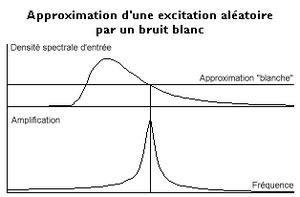
Approximation d’une excitation aléatoire par un bruit blanc, graphique personnel
Un bruit blanc est une réalisation d'un processus aléatoire dans lequel la densité spectrale de puissance est la même pour toutes les fréquences de la bande passante. Le bruit blanc gaussien est un bruit blanc qui suit une loi normale de moyenne et variance données. Des générateurs de signaux aléatoires sont utilisés pour des essais de dispositifs de transmission et, à faible niveau, pour l'amélioration des systèmes numériques par dither.